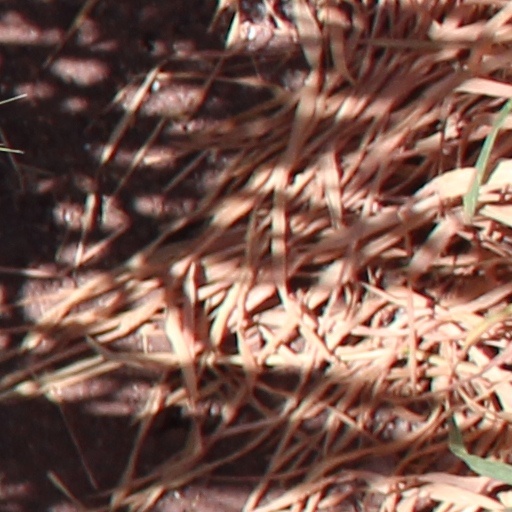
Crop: wheat